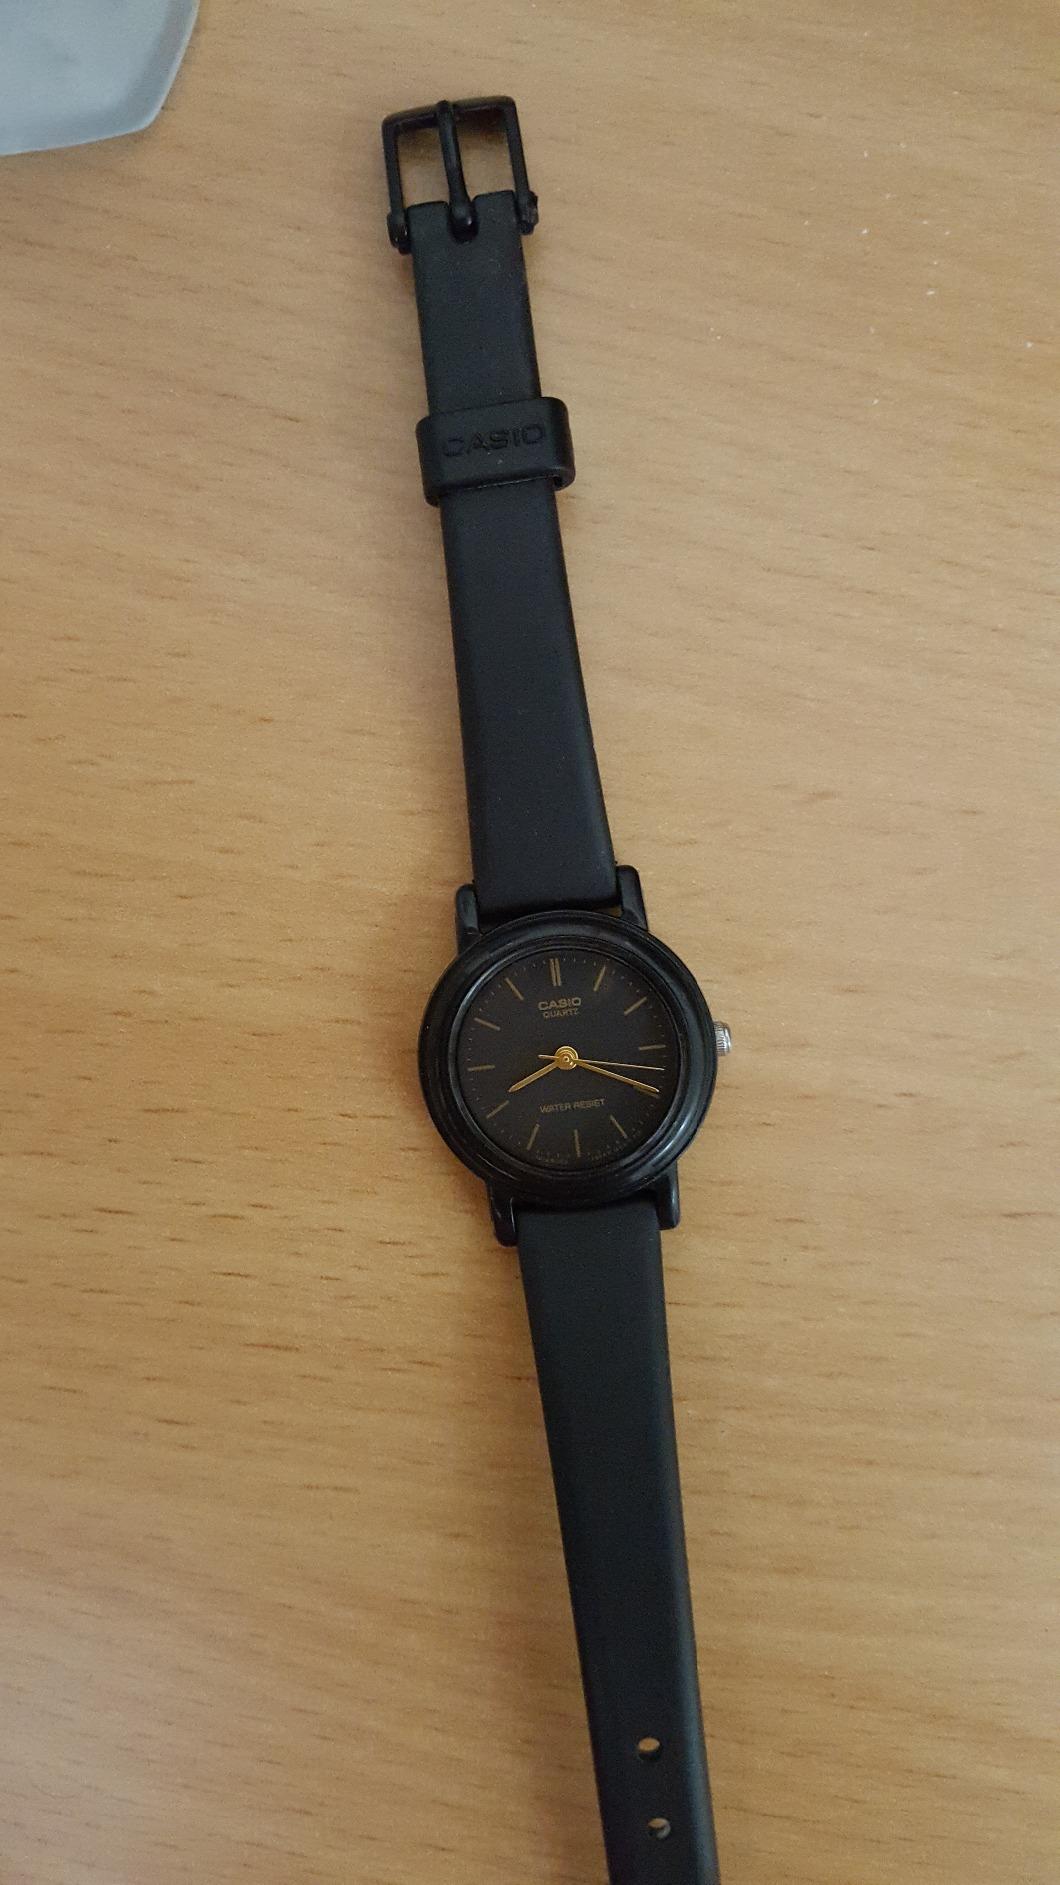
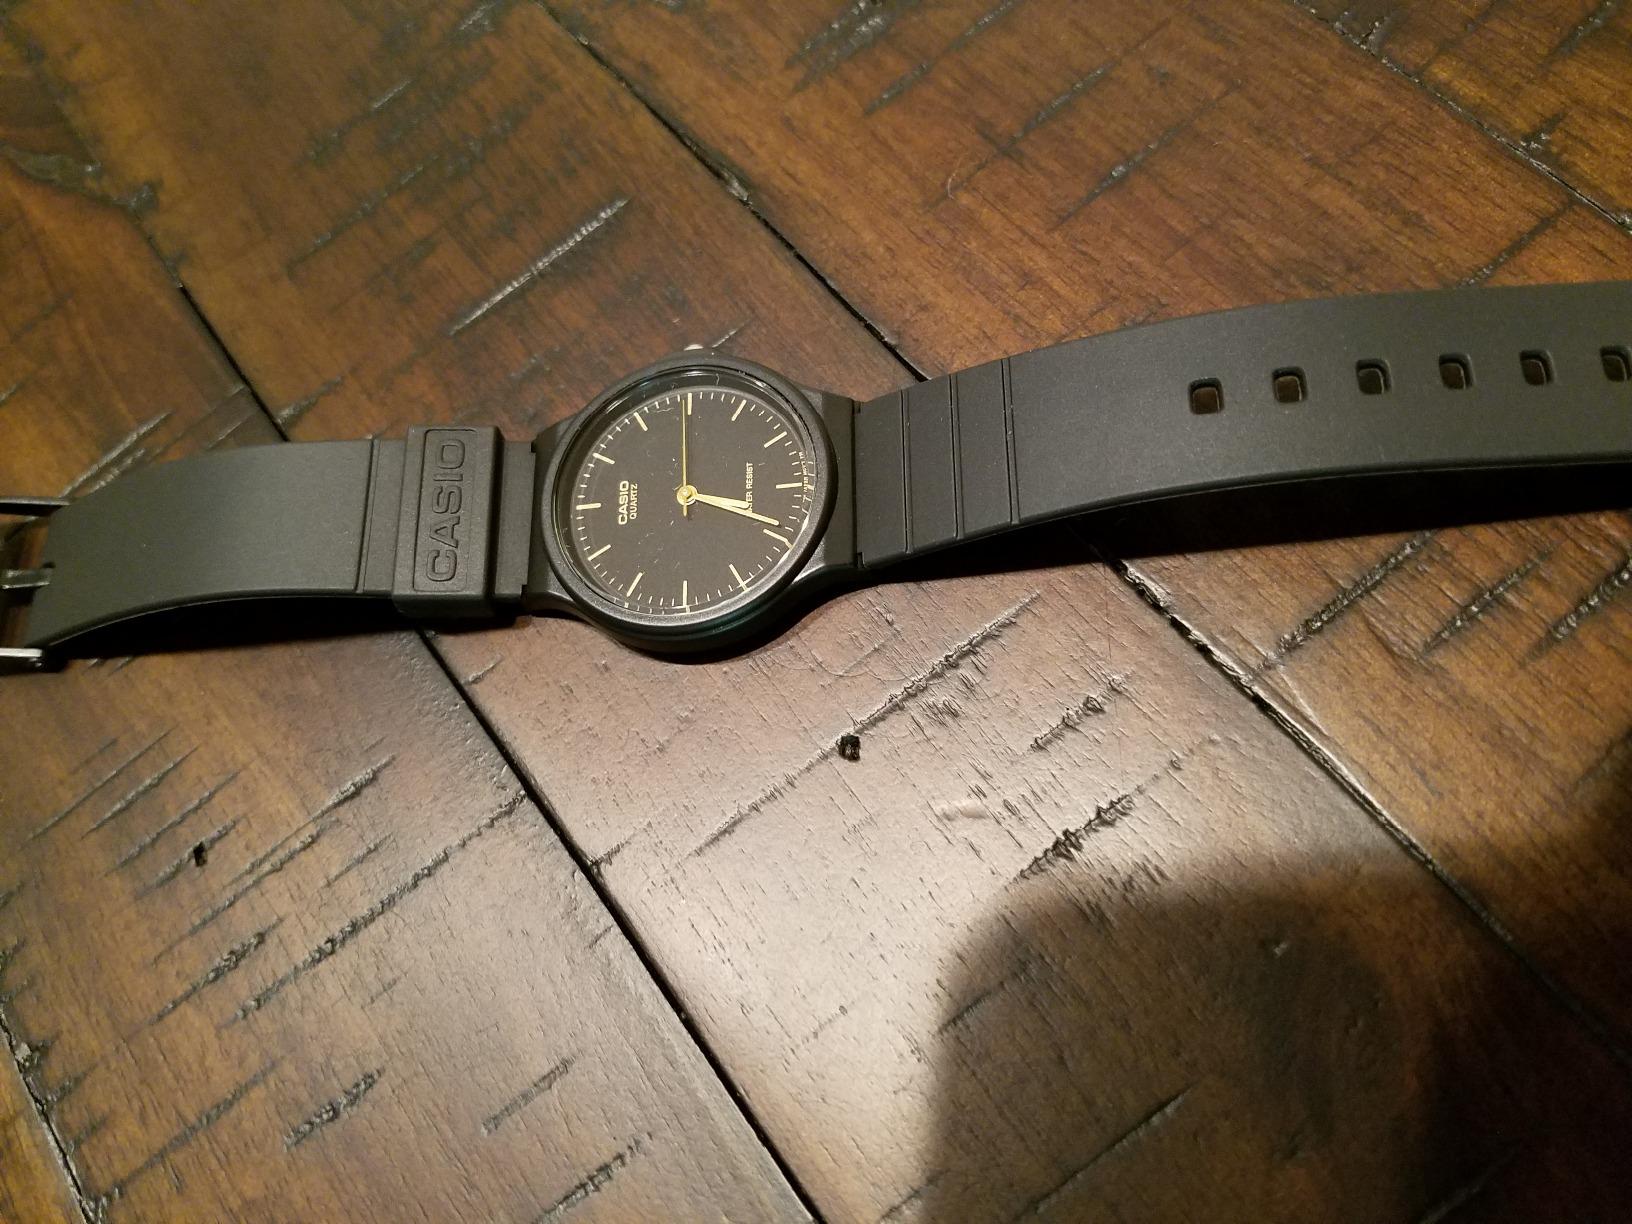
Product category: accessories_watch
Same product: no